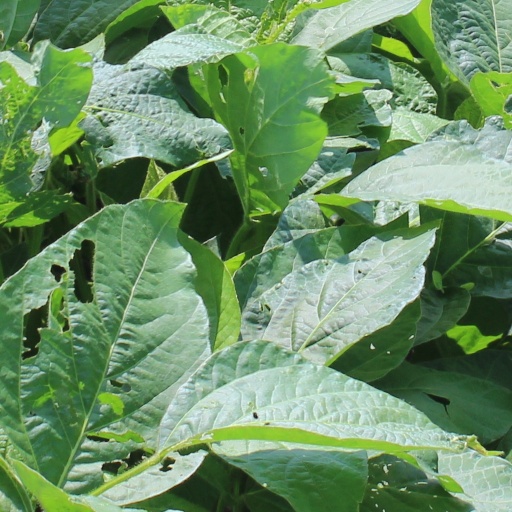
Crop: soybean